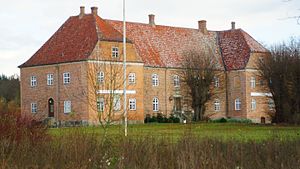
Gammel Ryomgård
Med anlæggelse af jernbanerne Randers-Grenaa og Aarhus-Ryomgård i 1870'erne var grundlaget skabt for byen Ryomgård, der voksede op vest og øst for Gl. Ryomgård
Gammel Ryomgård
Gammel Ryomgård er en gammel landsbyhovedgård, som fik navnet Ryomgaard i 1576 og blev kaldt Gammel Ryomgaard fra 1804, hvor en stor udparcellering fandt sted. De udstykkede ejendomme fik navnene Ny Ryomgaard, Marienhøj, Frederikslund og Margrethelund.